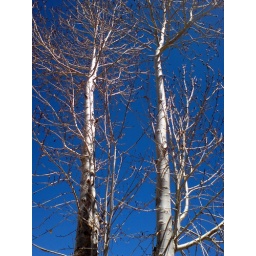
I'll plant a row of poplars in front of my house just like Maximus. But Araucaria is my favorite.